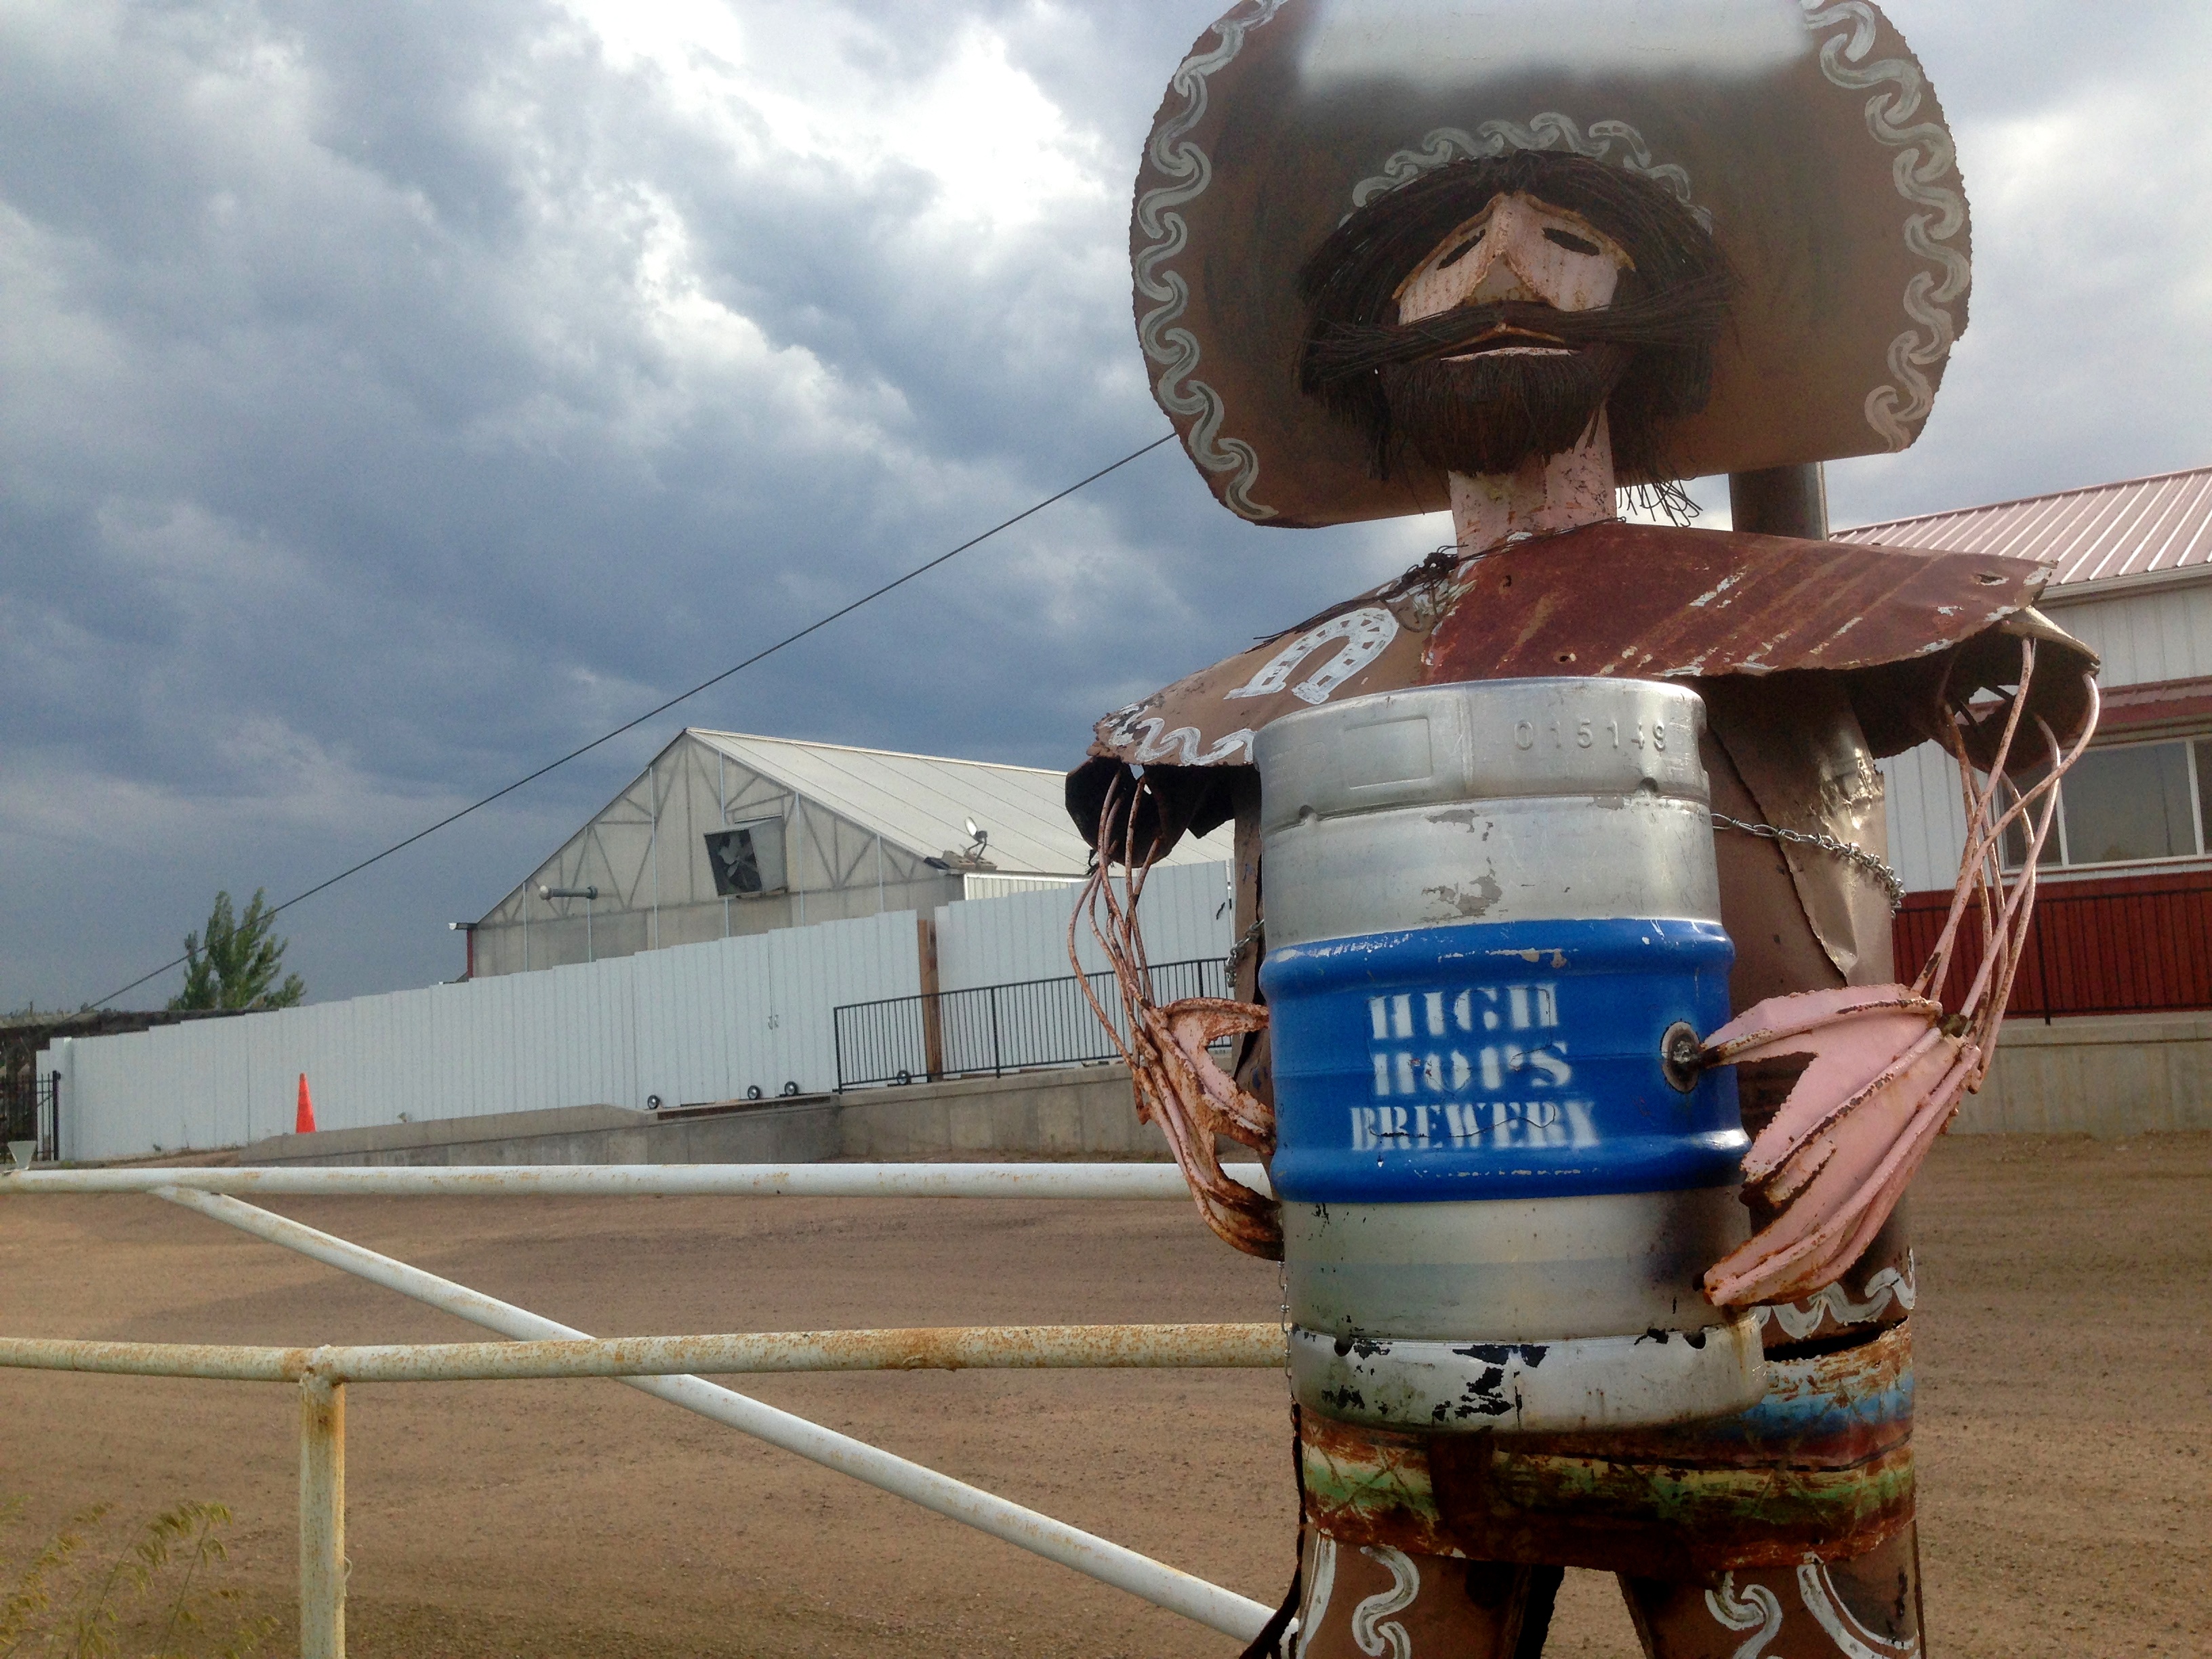
aircraft, vehicle, machine, atmosphere of earth